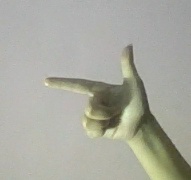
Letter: yaa